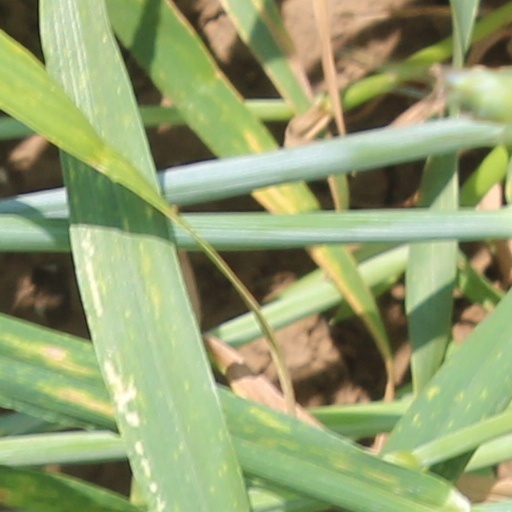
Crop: wheat